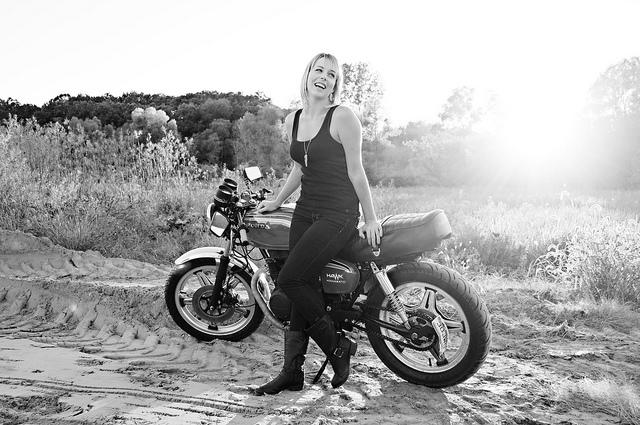
A woman stands next to a motorcycle in the sun.